England national rugby union team

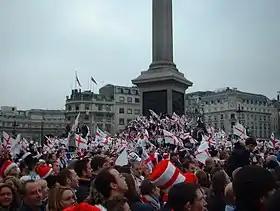
Celebrations at Trafalgar Square after England's 2003 World Cup victory

England commenced the new millennium by winning the inaugural Six Nations Championship, although they lost their last match to Scotland. They successfully defended their title the following year, but missed out on the Grand Slam by losing (14–20) to Ireland in a postponed match at Lansdowne Road. Although France won the 2002 Six Nations Championship, England defeated the other Home Nations teams to win the Triple Crown. In 2002, England beat Argentina (26–18) in Buenos Aires, and in the Autumn internationals they defeated New Zealand (31–28), Australia (32–31), and South Africa (53–3) at Twickenham. At the 2003 Six Nations Championship, England won the Grand Slam for the first time since 1995, followed by wins over Australia and the All Blacks on their June summer tour.